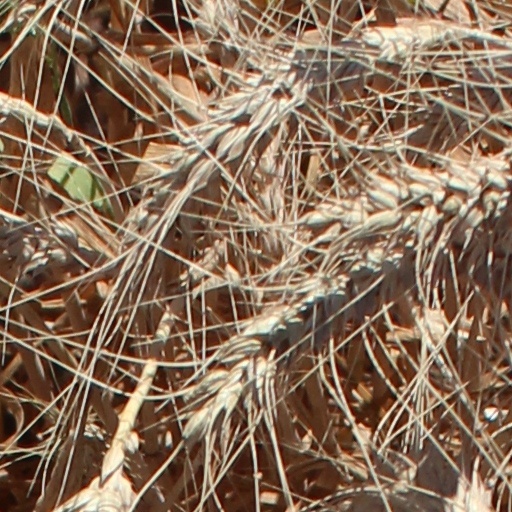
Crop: wheat